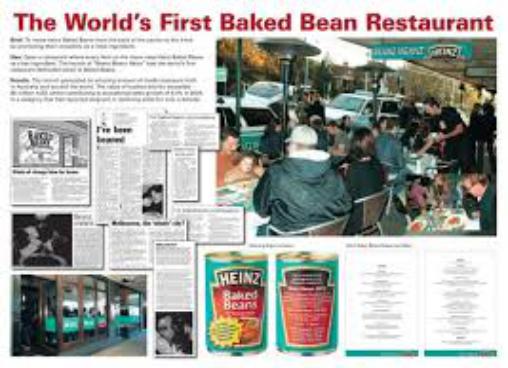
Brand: Heinz Baked Beans
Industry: Food